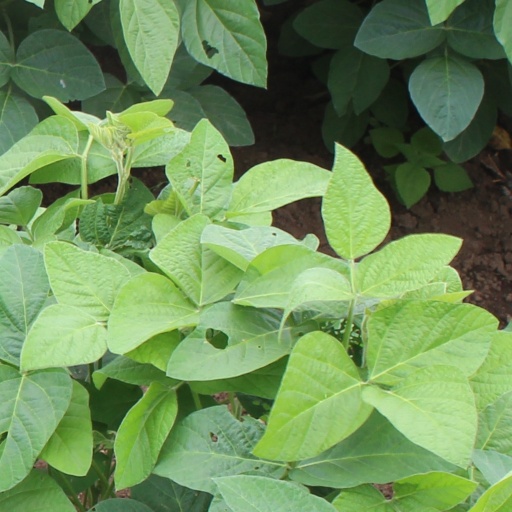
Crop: soybean